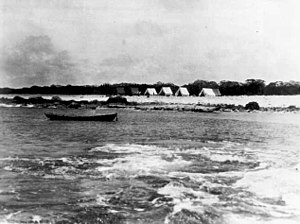
Wake Island / Historie / Tanager-ekspeditionen
Tanager-ekspeditionens teltlejr i 1923 på Wake Island, etableret på den østlige ende af Wilkes Island.
Wake Island er en atol i Stillehavet cirka 3400 km vest for Hawaii. Territoriet har tidligere været kaldt Halcyon Island. Atollen administreres af USA's indenrigsministerium som et uorganiseret, uindlemmet oversøisk territorium og indgår blandt USA's ydre småøer. Territoriet har et totalareal på 7,4 km² og har 150 indbyggere i 2014. Wake Island styres af flyvevåbenet, og alle indbyggere er ansat i enten flyvevåbenet eller hæren. Flyvevåbenet driver en flyvestation og hæren et raketsystem på atollen.